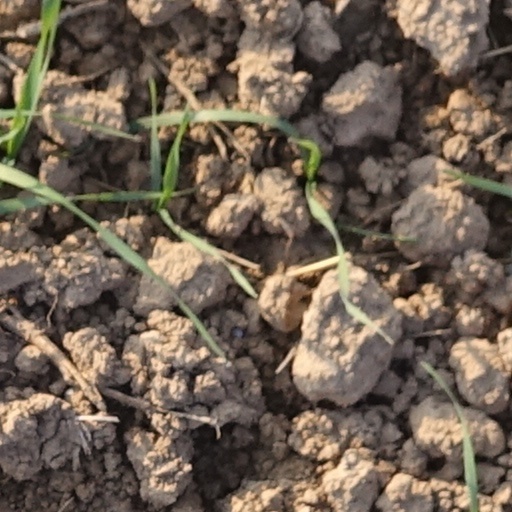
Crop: wheat